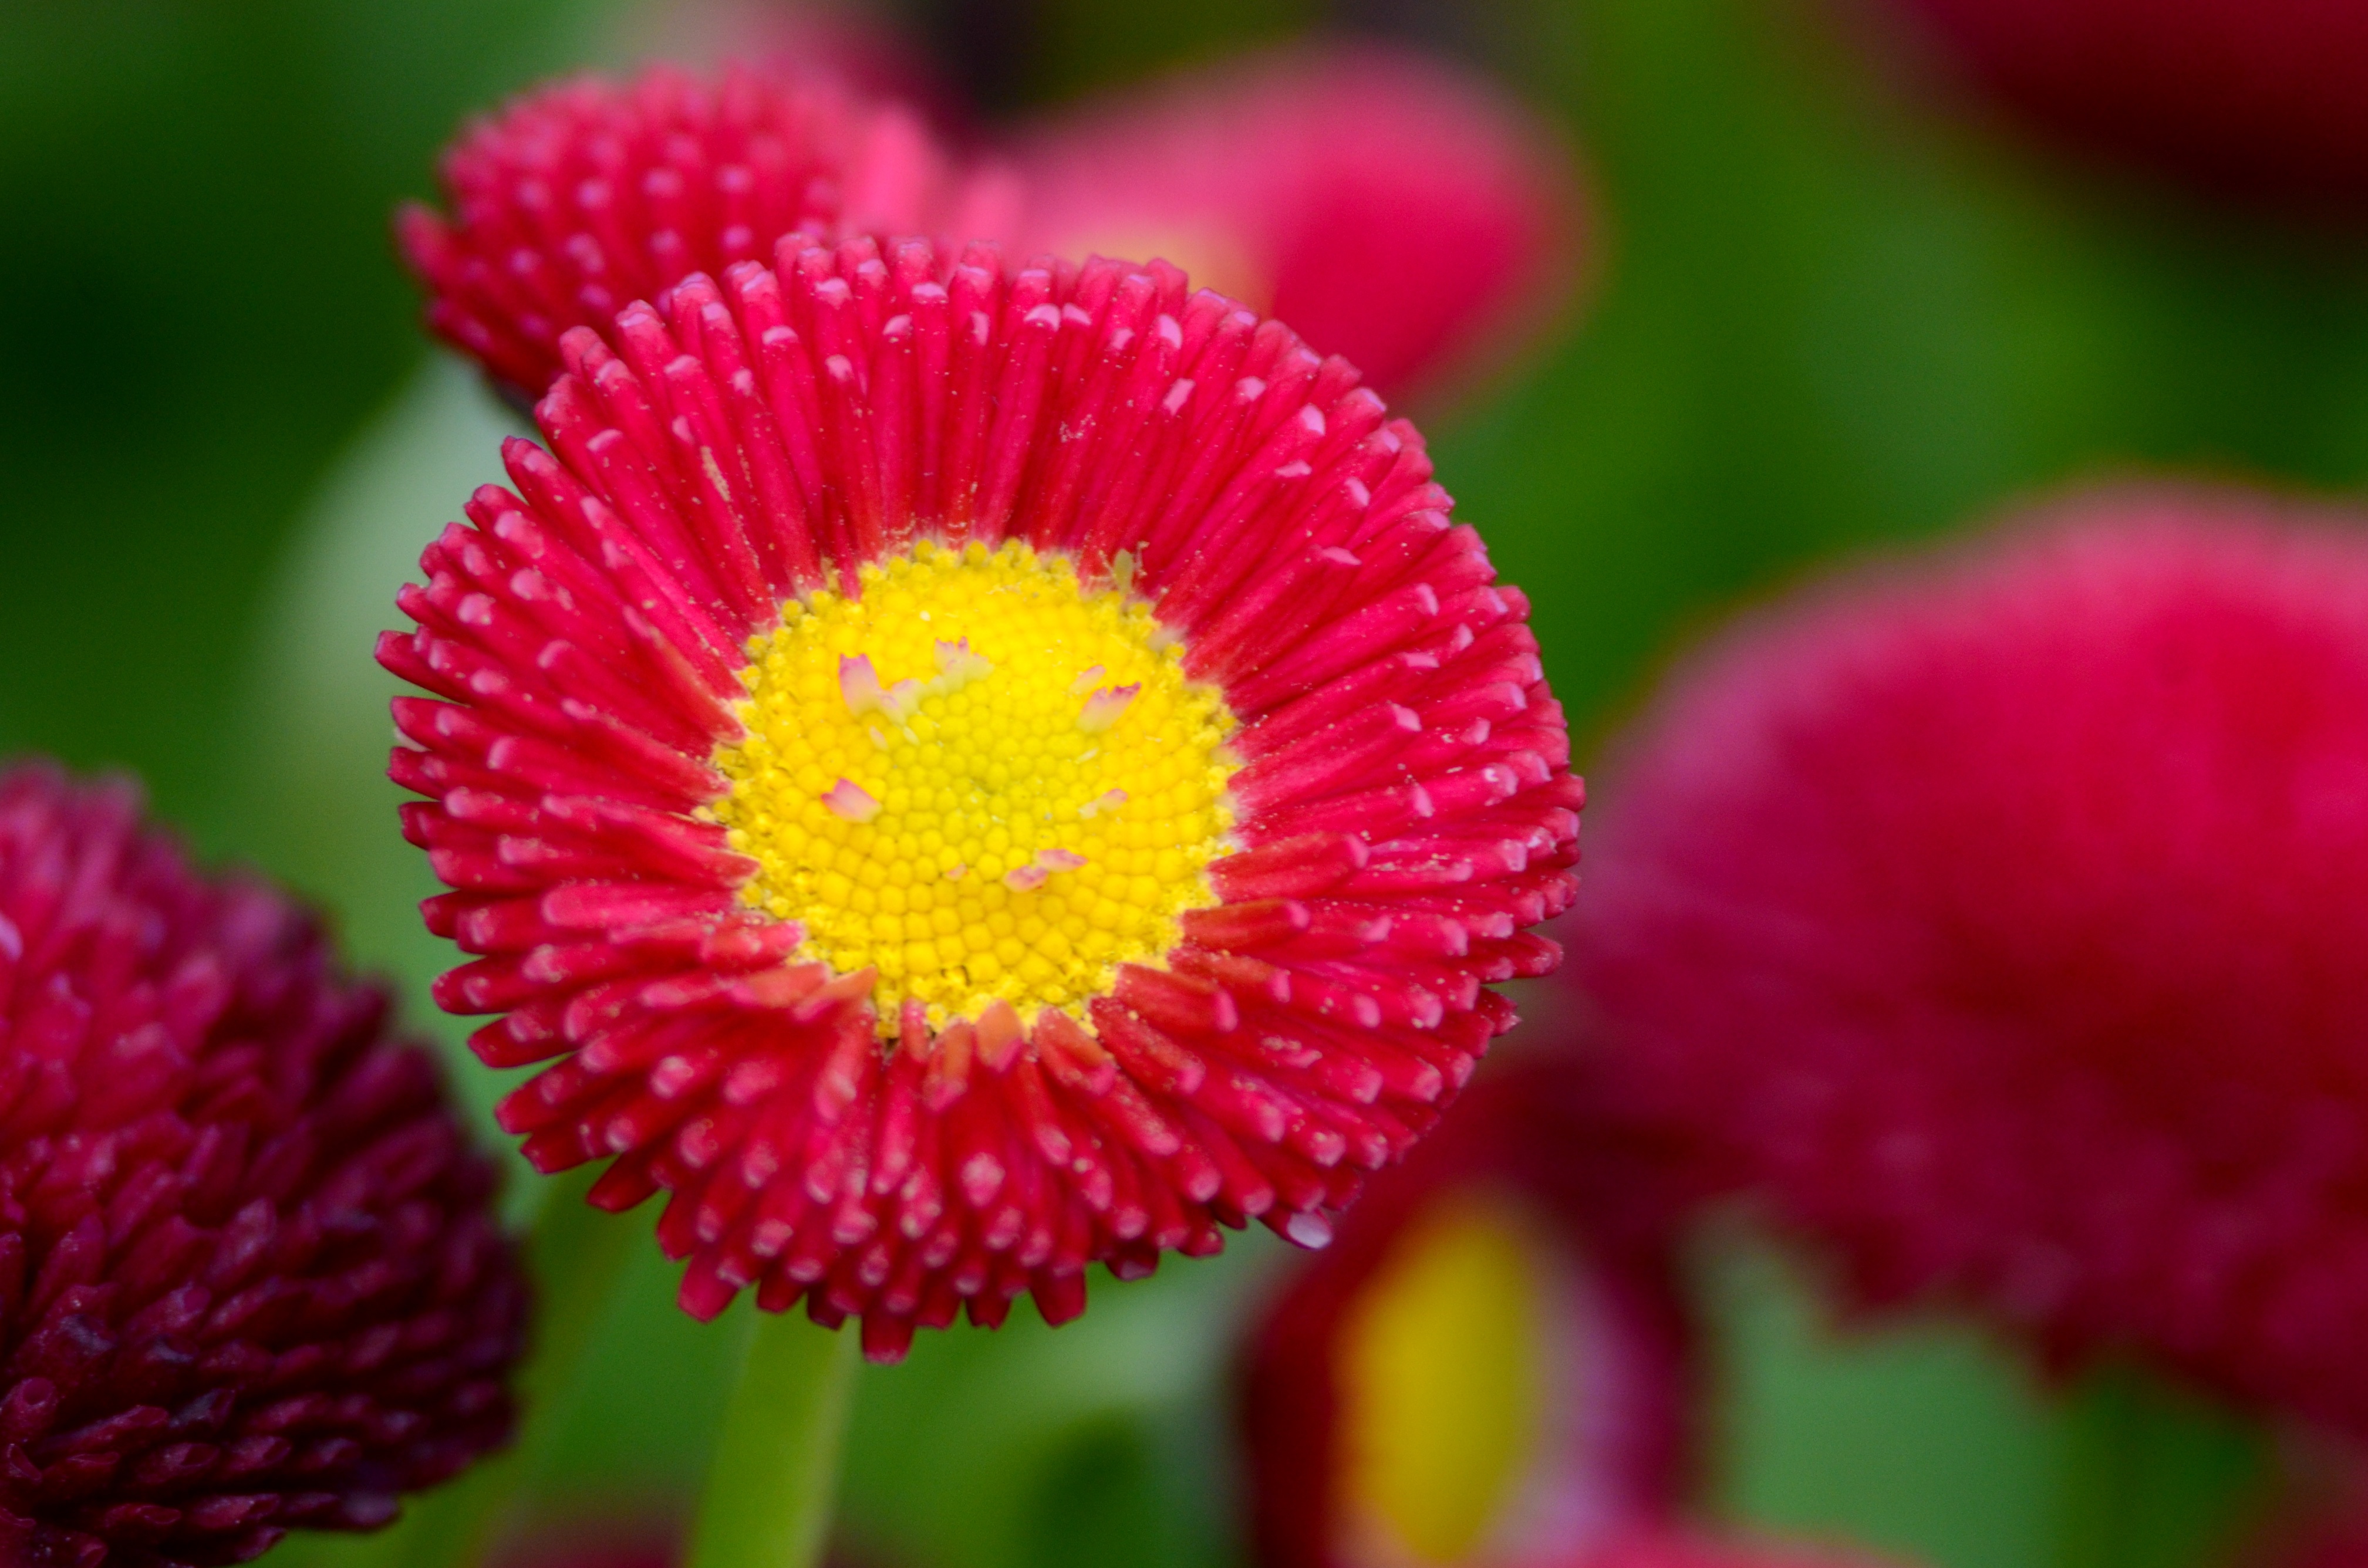
nature, blossom, plant, photography, flower, petal, daisy, red, botany, yellow, flora, wildflower, close up, macro photography, flowering plant, daisy family, annual plant, plant stem, land plant